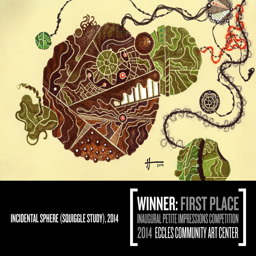
on the same day as my first solo show , i received word that one of my pieces won 1st place !